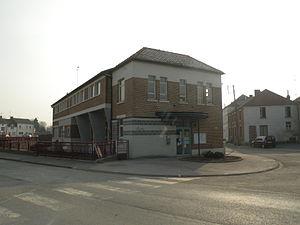
mairie de vieux-reng
Vieux-Reng est une commune française située dans le département du Nord, en région Hauts-de-France.